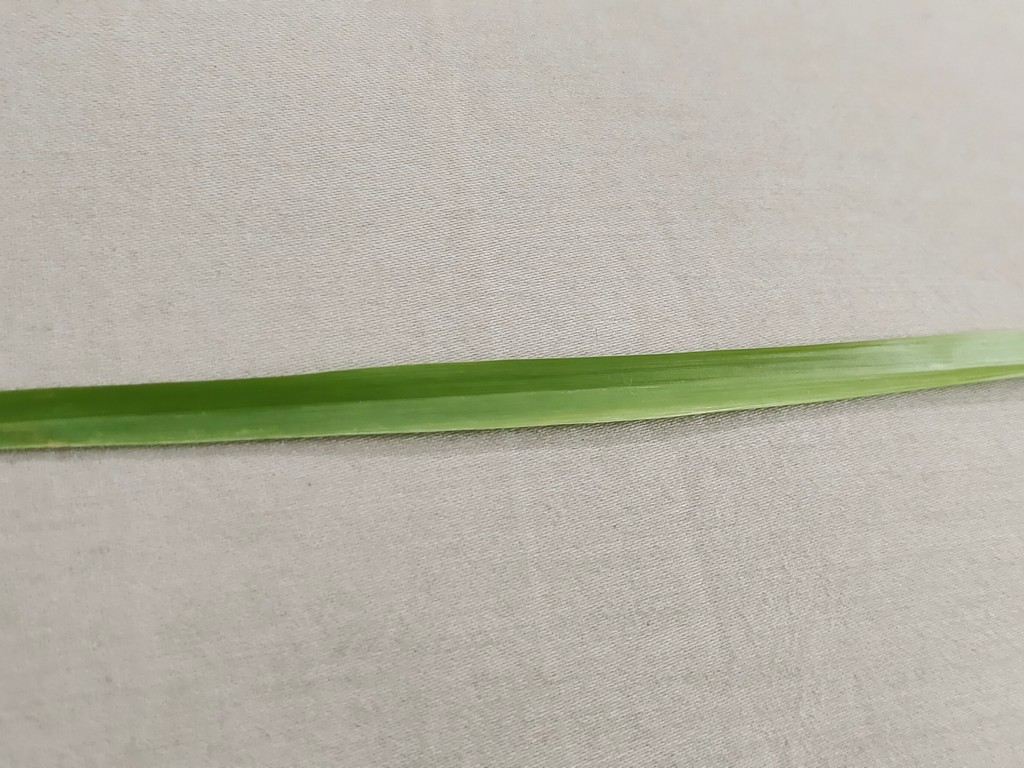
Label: Healthy